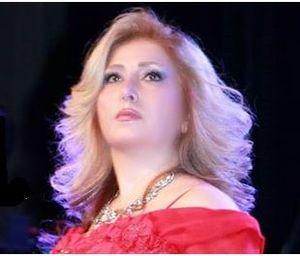
Leila Forouhar est une chanteuse et une actrice iranienne née le 23 février 1959 à Ispahan.